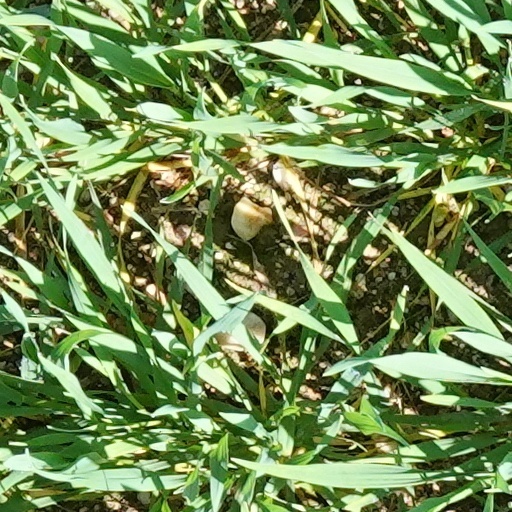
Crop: wheat